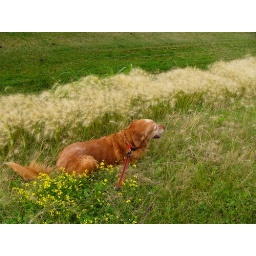
Kellli in field at Plasmart office 2006